Le Laudi

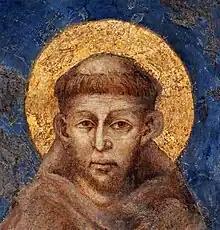
Saint Francis of Assisi by the Italian artist Cimabue (1240–1302)

("The Praises"), Op. 25, is an oratorio by the Swiss composer Hermann Suter. The full title is ("The Praises of St. Francis of Assisi (Canticle of the Creatures))". The text is Francis of Assisi's Canticle of the Sun in the original Italian. Suter scored the work for soloists, choir, children's choir, organ and large orchestra. It was premiered in 1924, with the composer conducting the Basler Gesangverein on the occasion of its centenary. The oratorio of around 70 minutes is one of Suter's most important works and has been championed by conductors such as Wilhelm Furtwängler, who conducted the first performance in Vienna in 1926 and further performances in Europe. Although now performed relatively rarely elsewhere, it has been presented regularly in Switzerland. It was also recorded in 1991 and 2007.